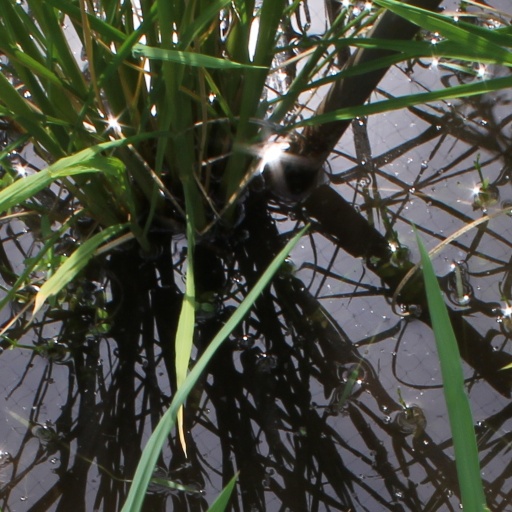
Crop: rice